Vangaveeti Mohana Ranga

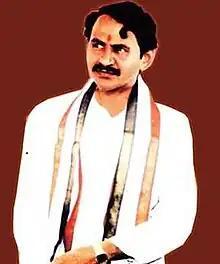

Vangaveeti Mohana Ranga Rao (4 July 1947 – 26 December 1988) was an Indian politician from Andhra Pradesh, known for his prominent role in the state's politics during the 1980s. A member of the Congress Party, he represented the Vijayawada East assembly constituency. Ranga focused on social justice, advocating for land distribution to the landless and the welfare of marginalized communities. He also campaigned against police brutality, positioning himself as a champion of the underprivileged. His activism and confrontational style made him a key figure in Andhra Pradesh's political landscape.